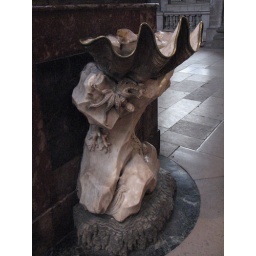
Giant scallop shell used for holding blessing water at Saint Sulpice.  The base was carved by J.B. Pigalle.